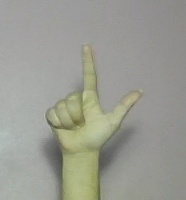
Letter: laam